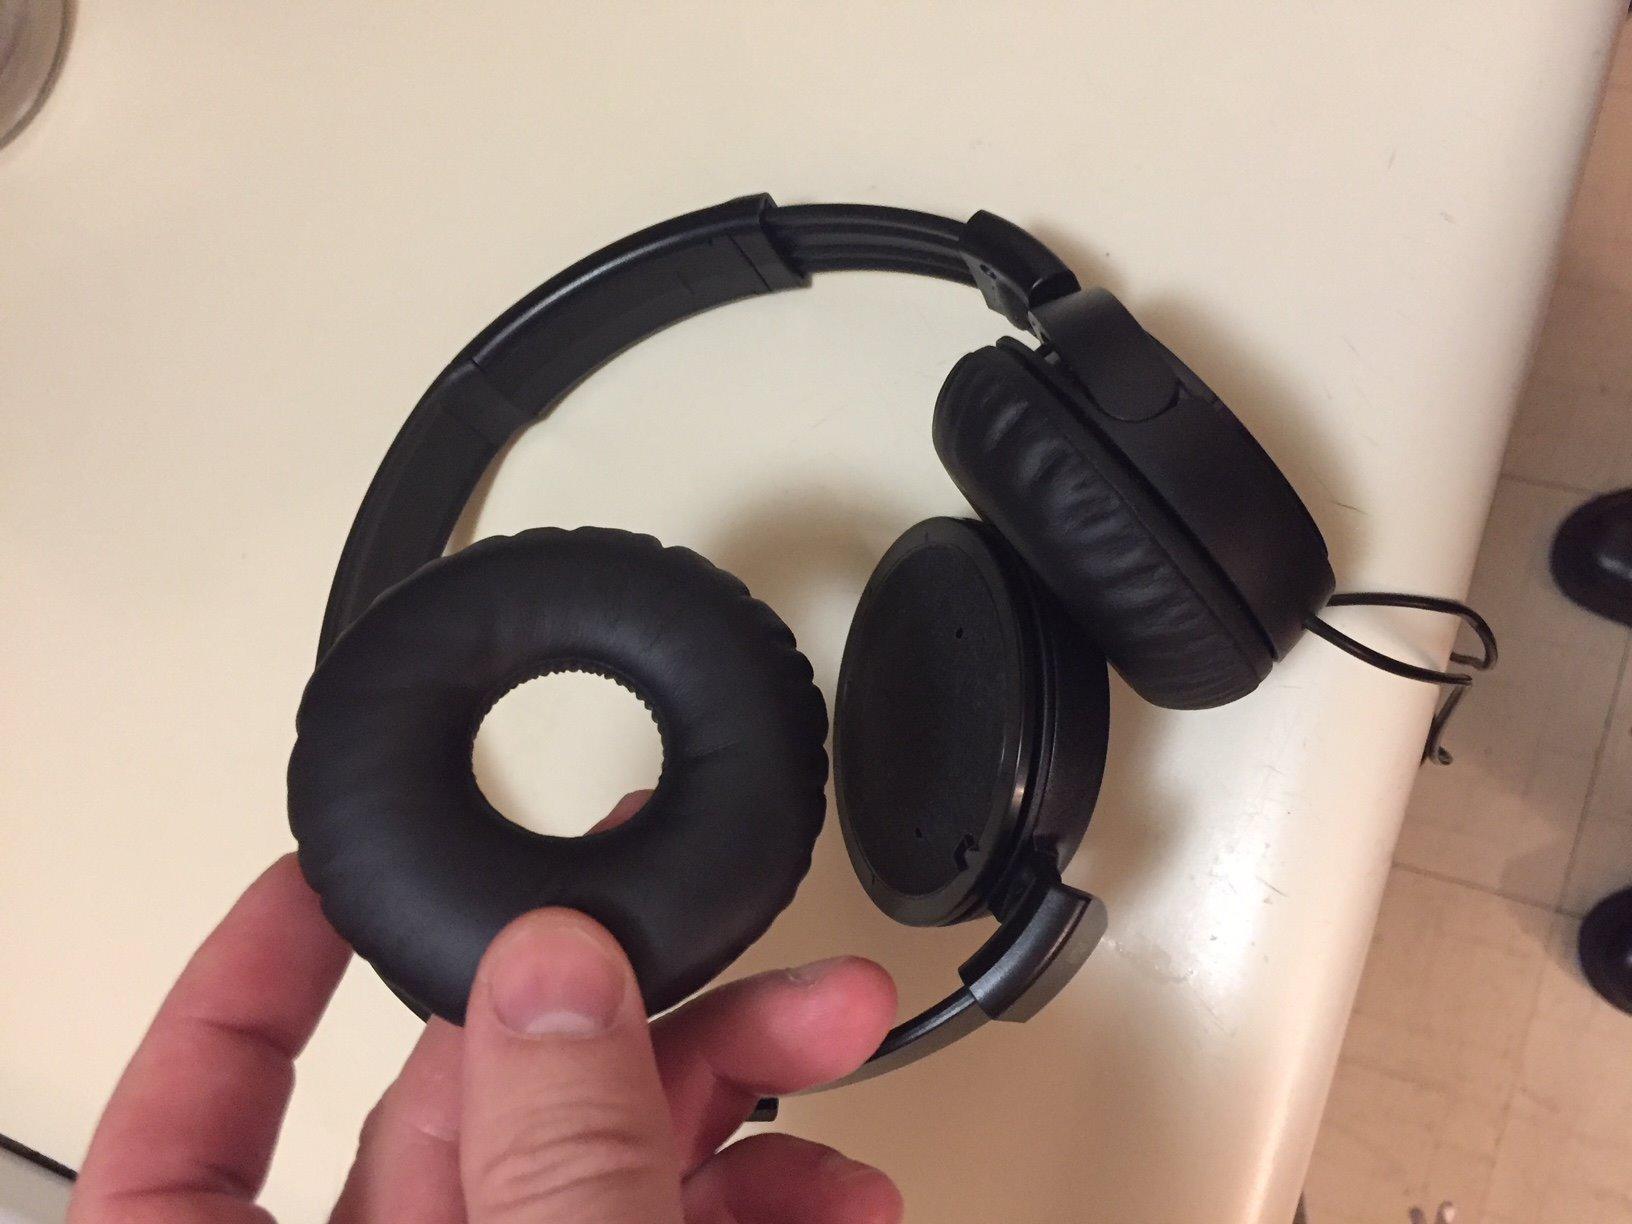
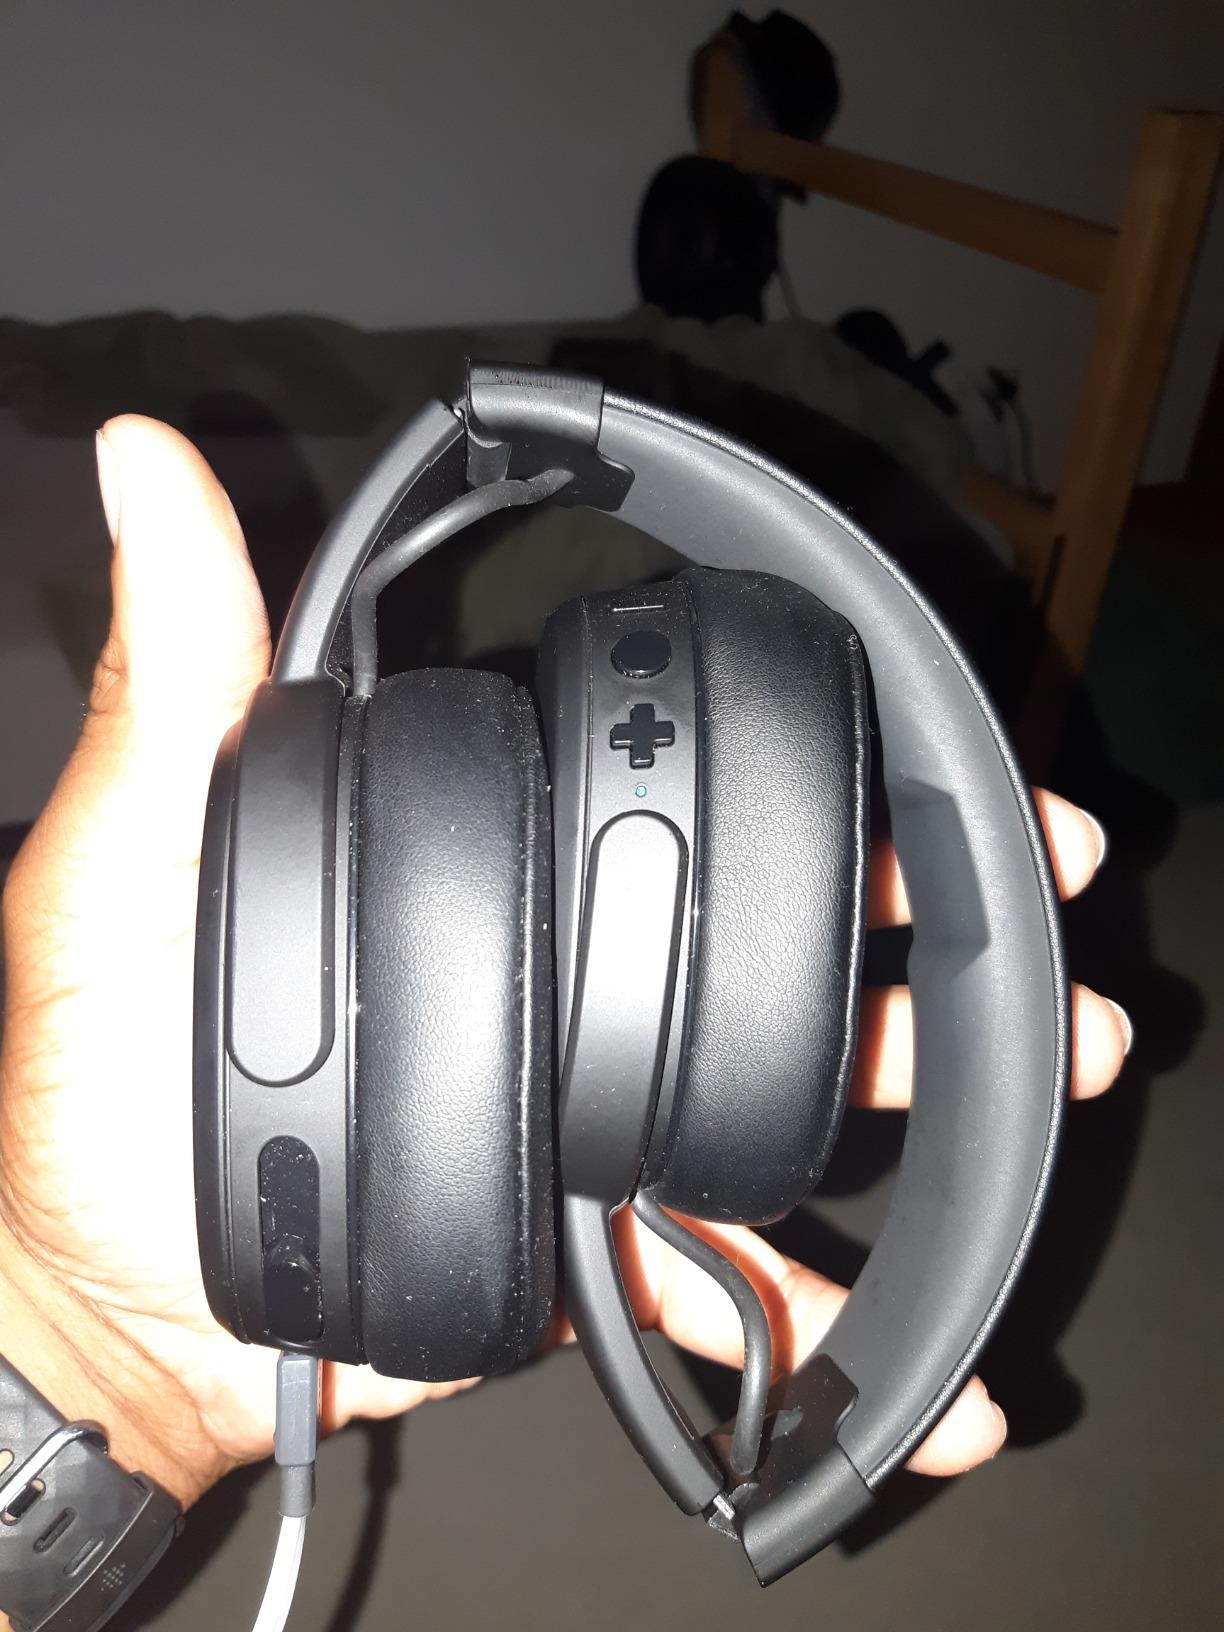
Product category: headphones
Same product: no